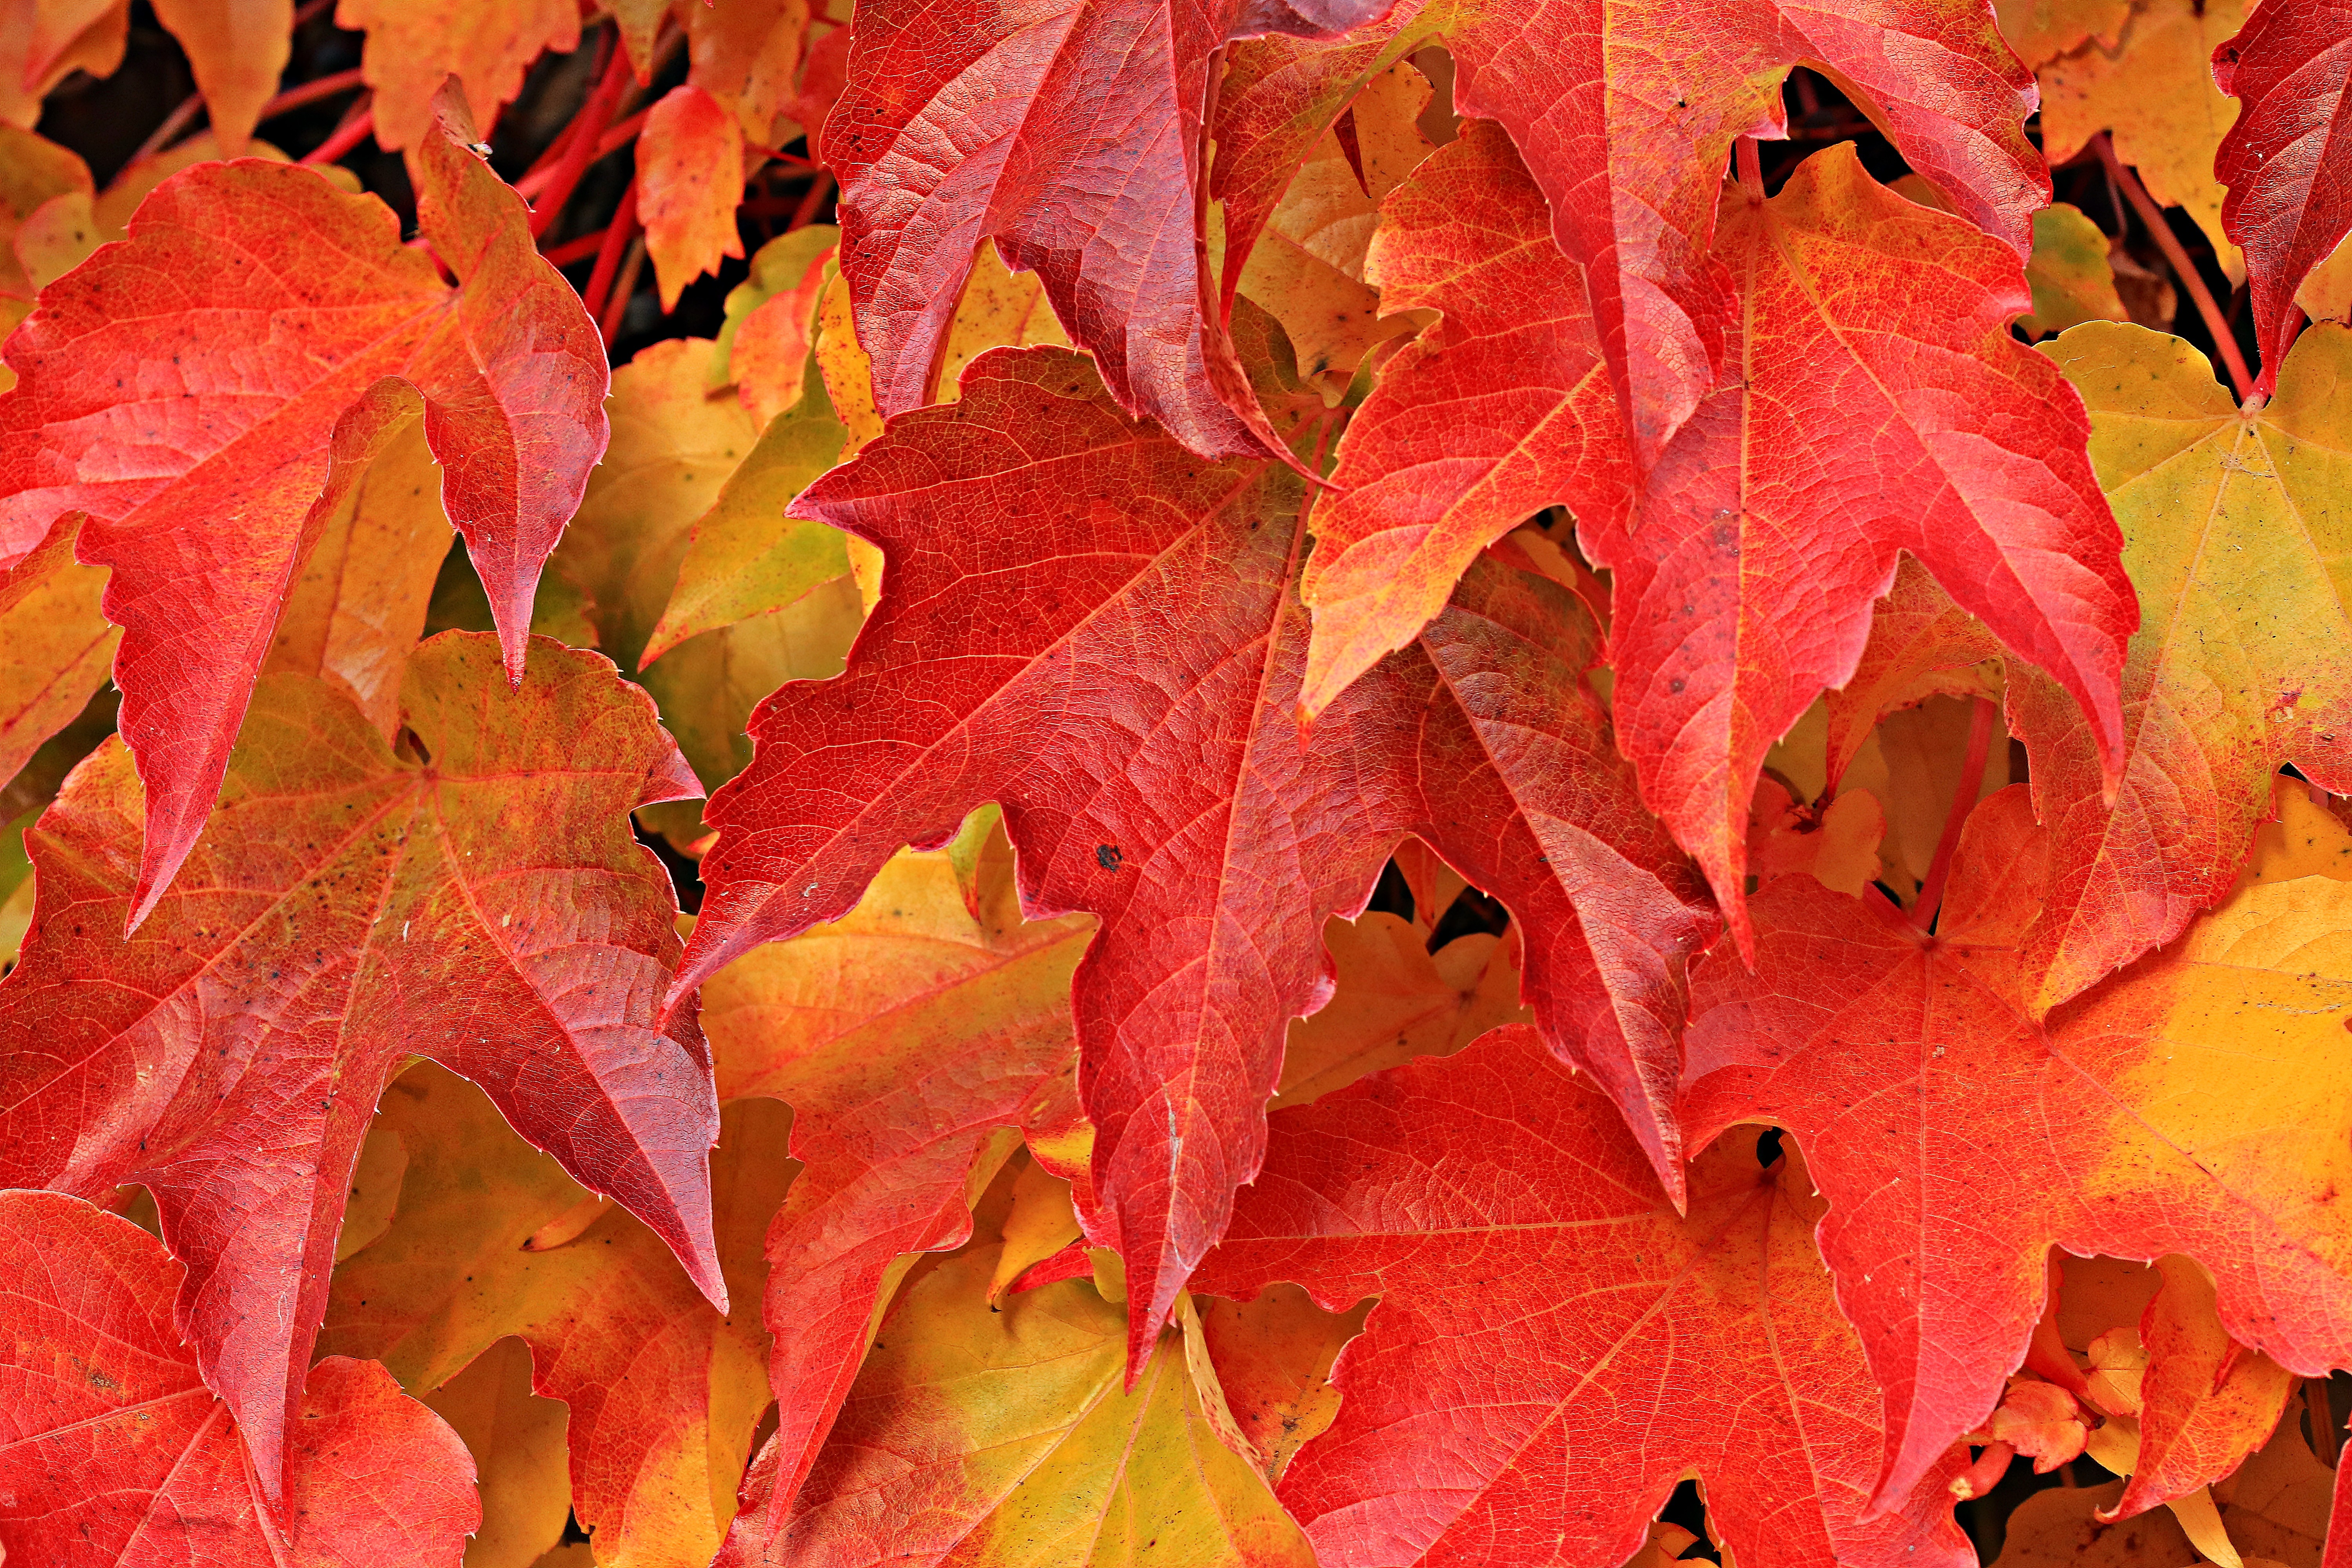
tree, nature, plant, texture, leaf, wall, red, autumn, climber, season, maple tree, maple leaf, background image, autumn mood, emerge, leaves, background, bright, red leaves, fall color, fall foliage, fall leaves, true leaves, autumn colours, vine leaves, wine partner, wild vine leaves, autumn motive, entwine, flowering plant, ivy leaves, hedera helix, woody plant, land plant, wild wine vine, red foliage leaves